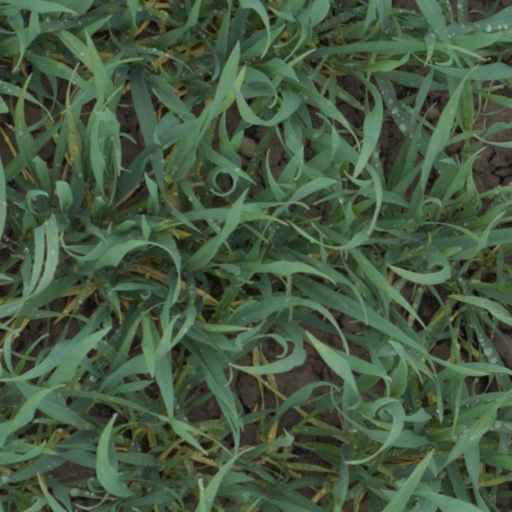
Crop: wheat